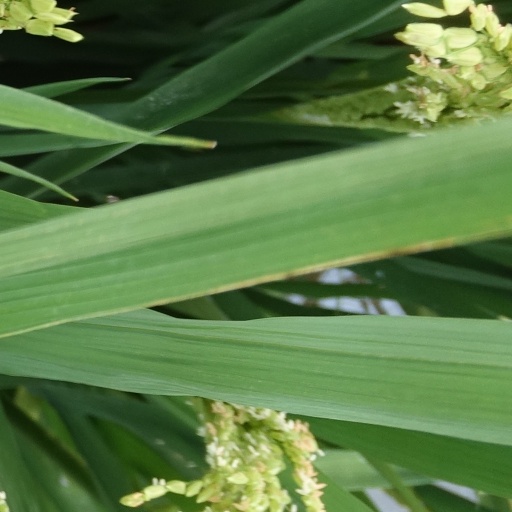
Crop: rice